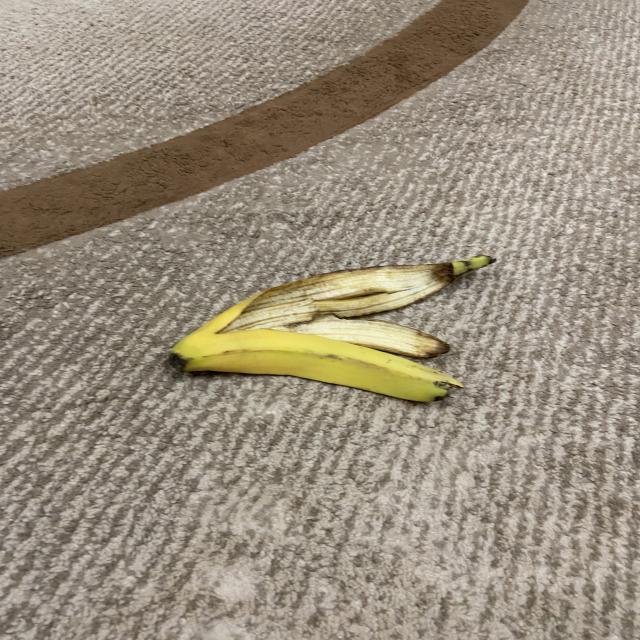
Label: bananas